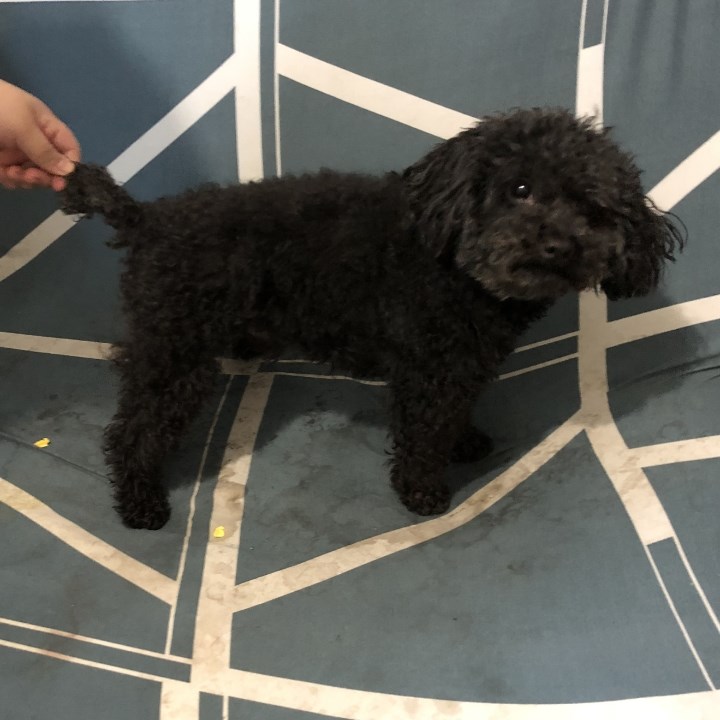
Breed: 7449-n000128-teddy